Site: brandenburg
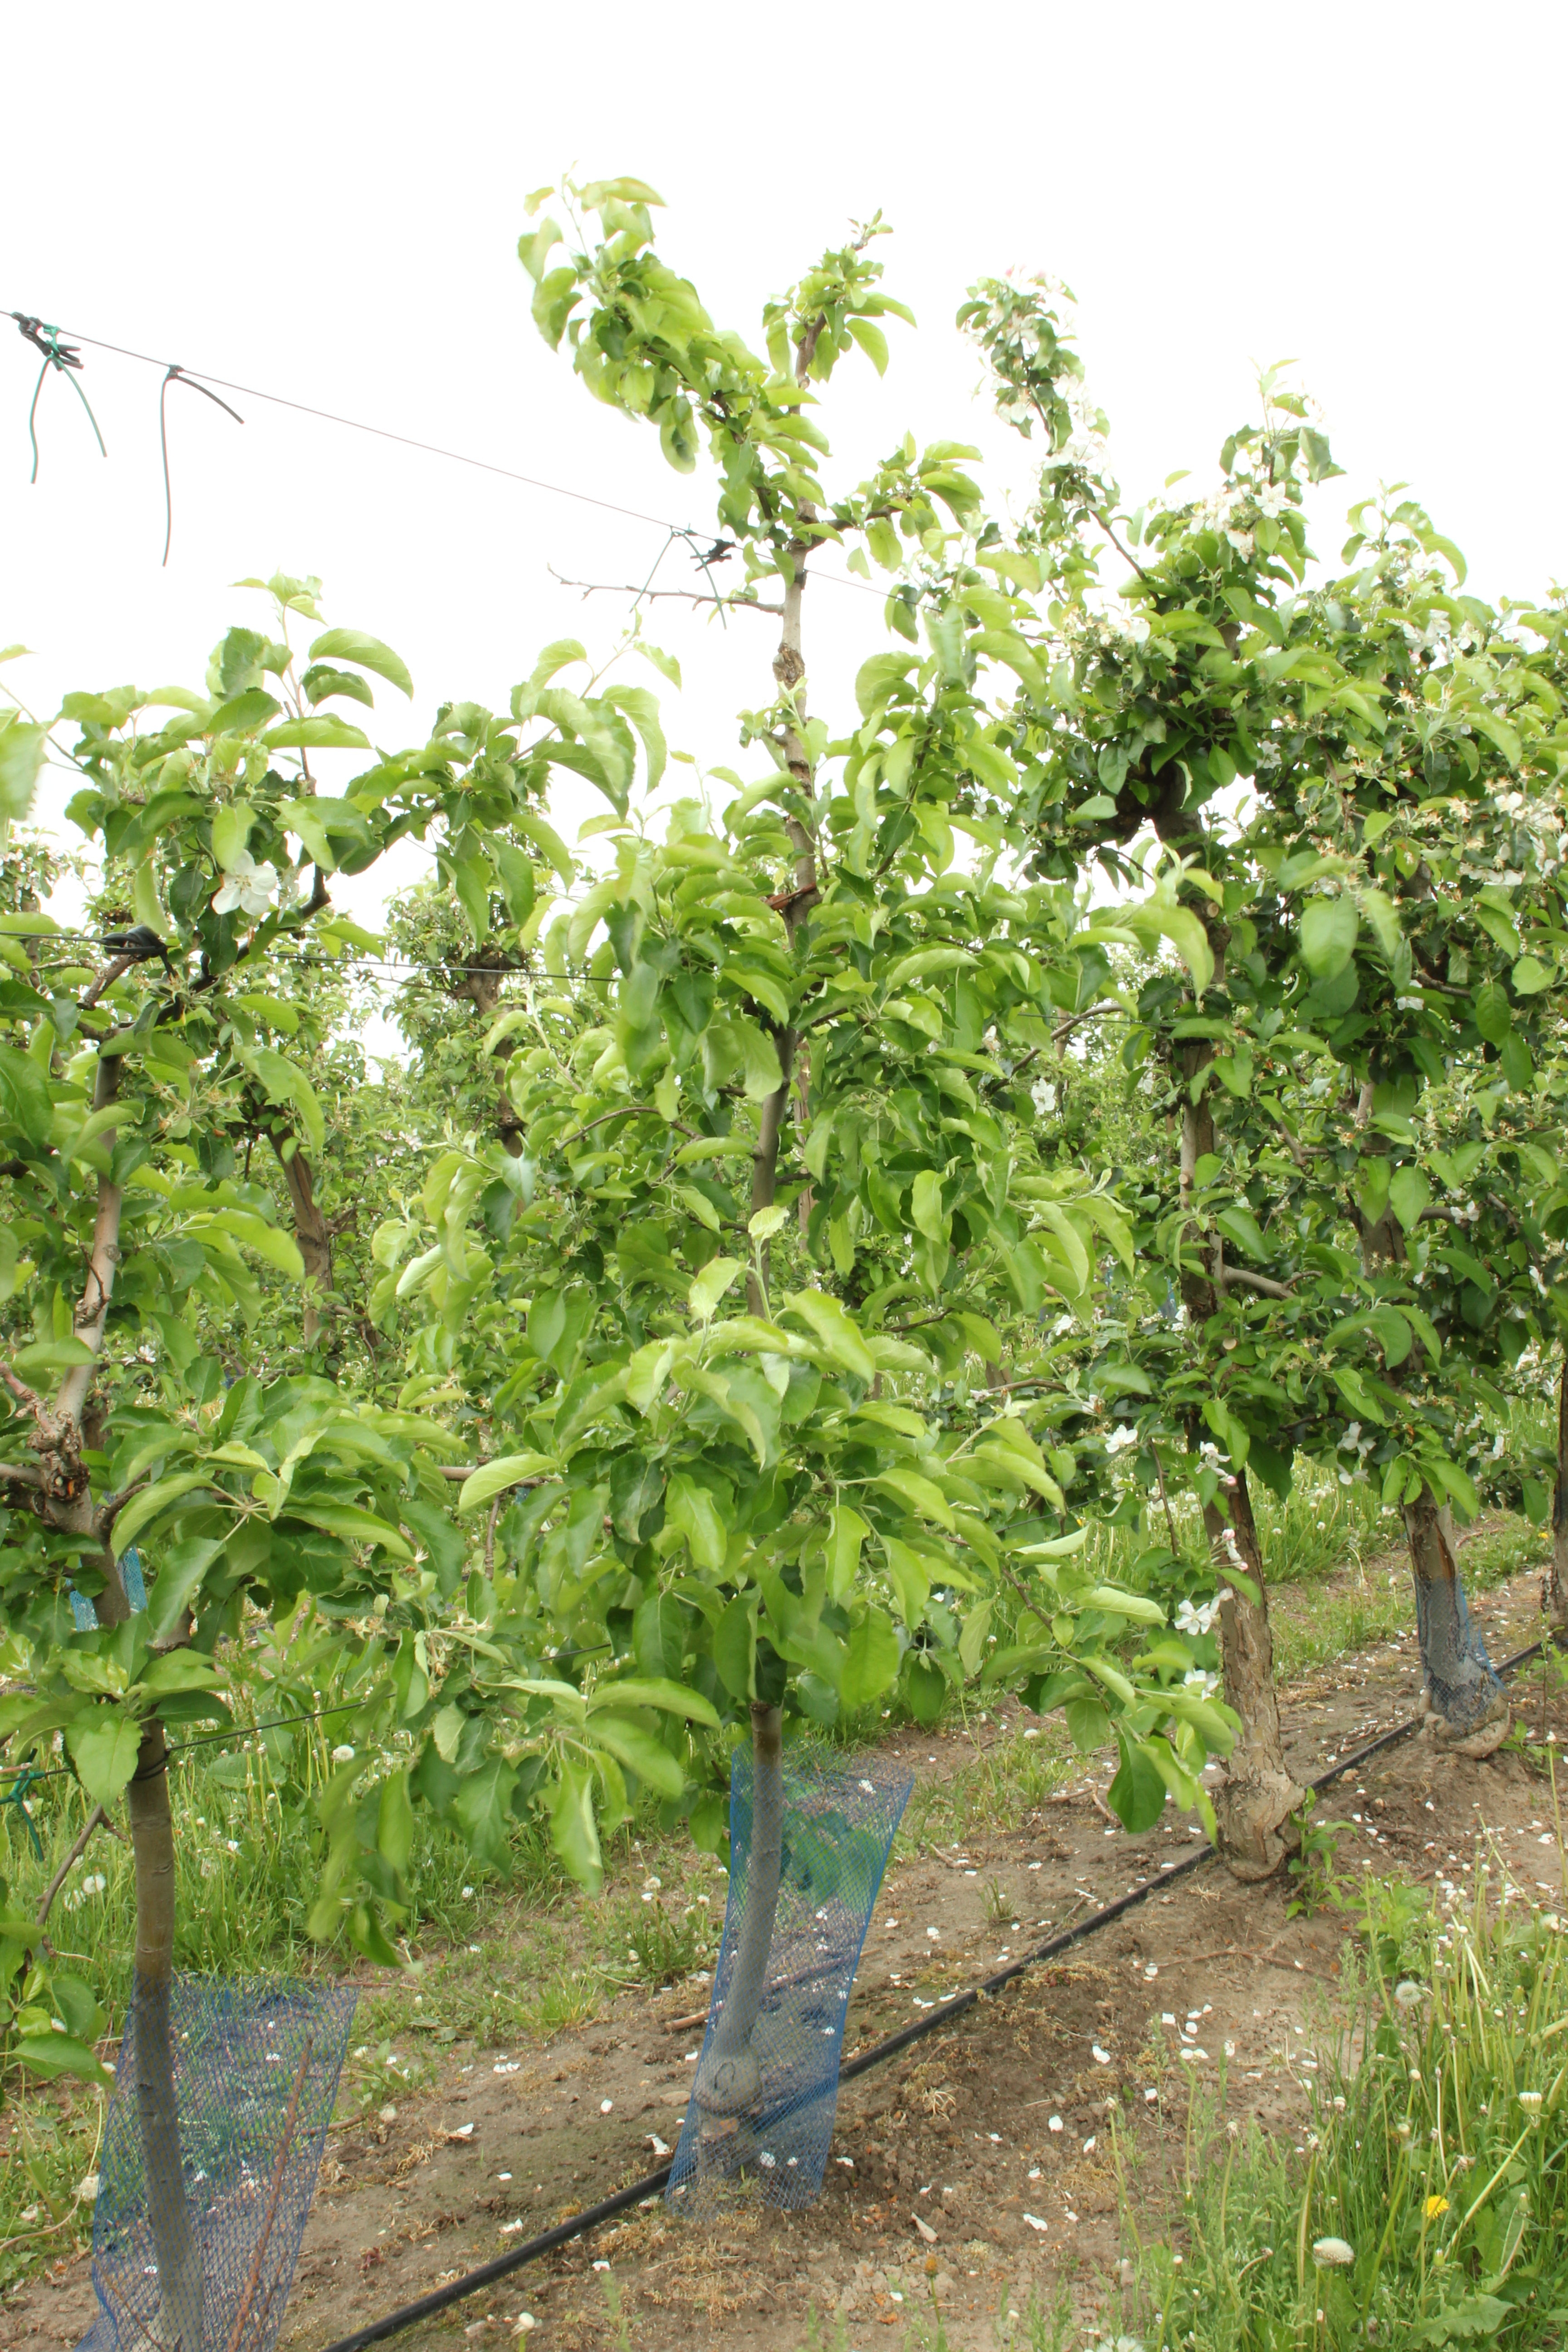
Growth stage (BBCH 67): Flowering